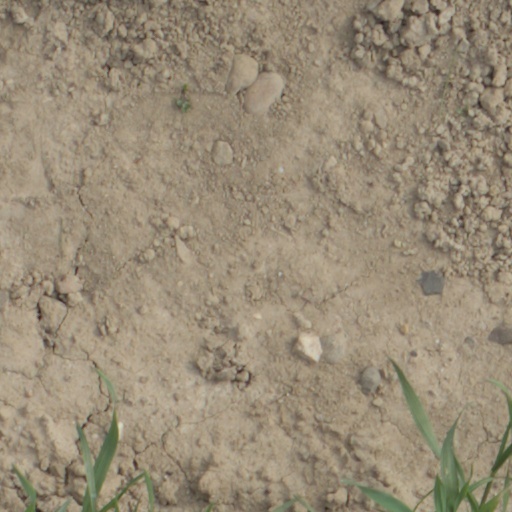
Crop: wheat